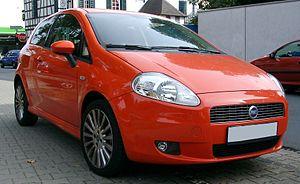
L'Usine Fiat-Betim est une usine importante du constructeur automobile italien Fiat, filiale de Fiat Automobiles Group, implantée au Brésil sur la commune Betim, tout près de la ville de Belo Horizonte dans l'État de Minas Gerais. Inaugurée en 1976, elle dispose d'une capacité de production de plus de 850 000 automobiles par an avec une cadence de 3 484 véhicules par jour. L'usine de Betim a déjà produit plus de 15 145 000 voitures particulières depuis sa mise en service jusqu'au 31 décembre 2014.